Midnight Magic (Atari 2600)

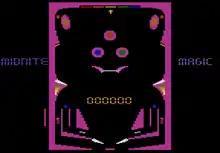

Midnight Magic is a pinball video game written by Glenn Axworthy for the Atari 2600 and released by Atari Corporation in 1986, although on-screen it displays a copyright of 1984.